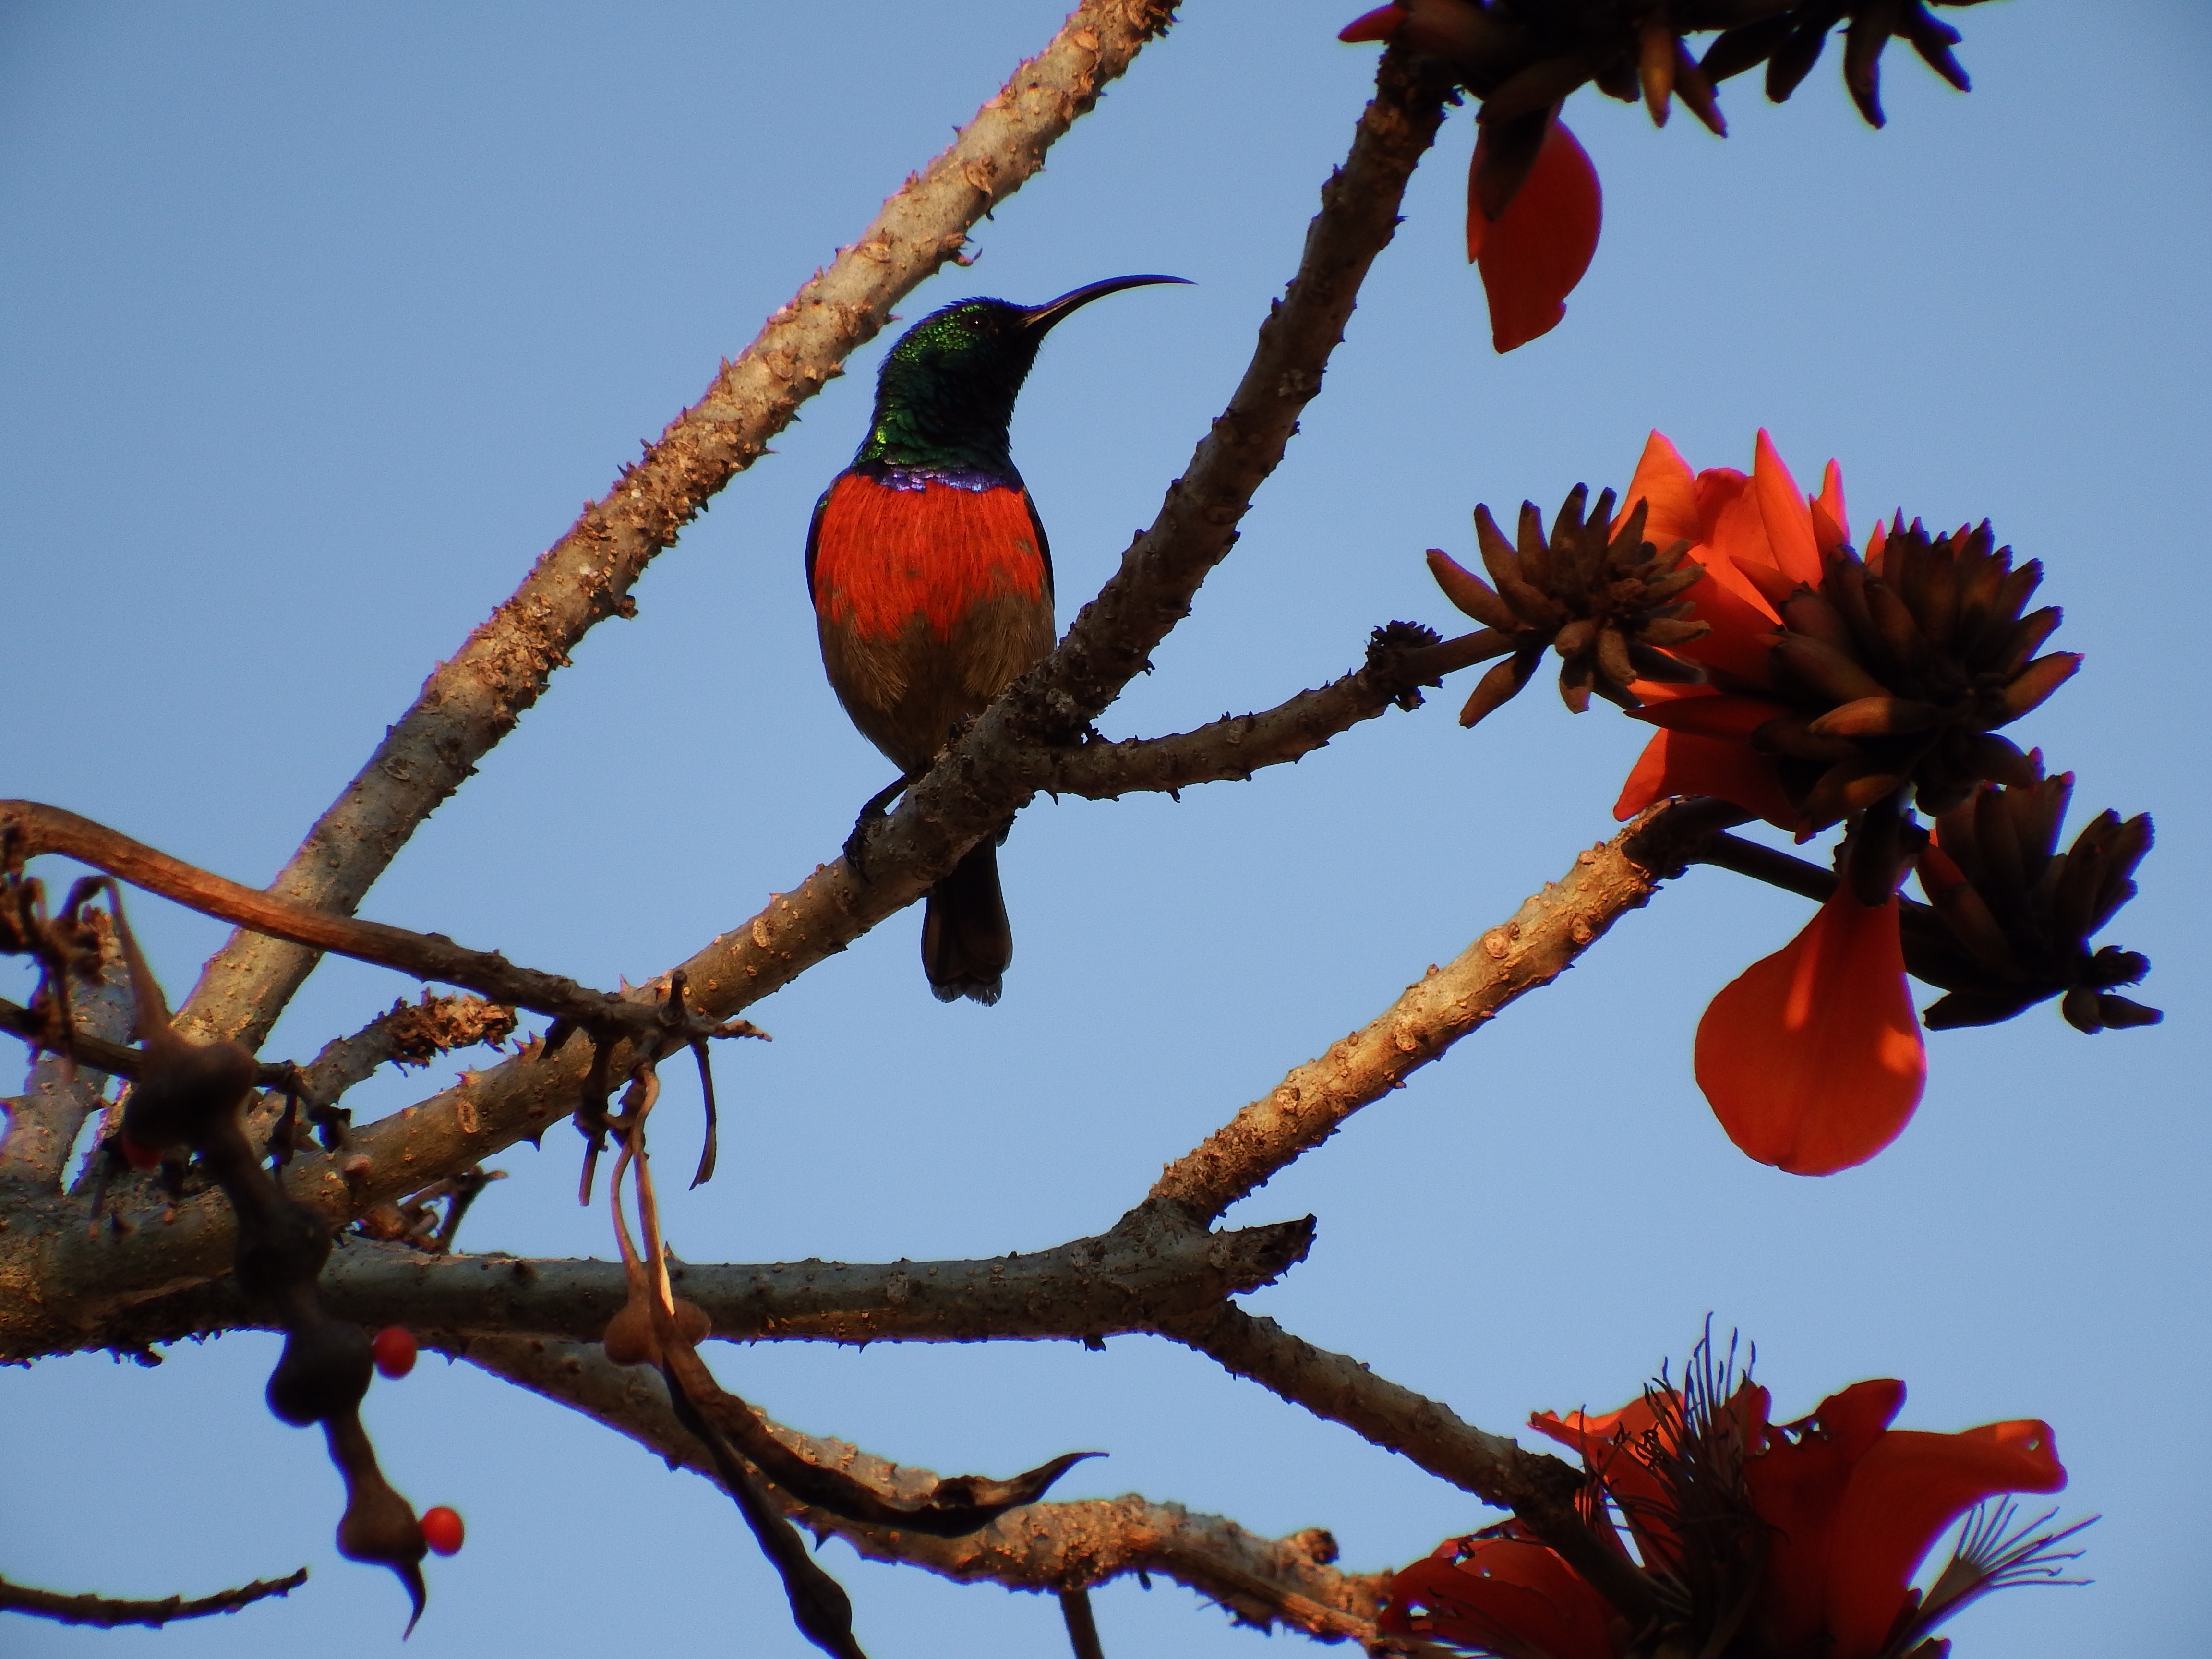
tree, nature, branch, blossom, bird, plant, leaf, flower, bloom, red, produce, autumn, hummingbird, botany, flora, season, fauna, south africa, macro photography, azure blue, thorns spines and prickles, perching bird